Vallparadís Park

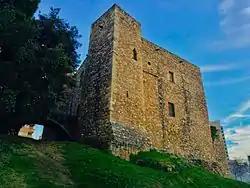
View of the Carthusian castle of Vallparadís from the center of the park.

The building rises on the edge of a large embankment of the park and has a rectangular plan, walls with arrowslits, towers at each of its corners and three bestorres on its west side. The reforms to transform it to the charterhouse functions still remain. It is worth mentioning a two-story cloister —the lower one with chaotic openings and the upper one more stable with pointed arches— and geometric capitals without decoration with the ancestral chapter house on the east side, covered with a rib vault. The old church of the monastery is what is known today as "El Tinellet", with a flat roof supported by four diaphragmatic pointed arches.